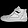
Label: Sneaker